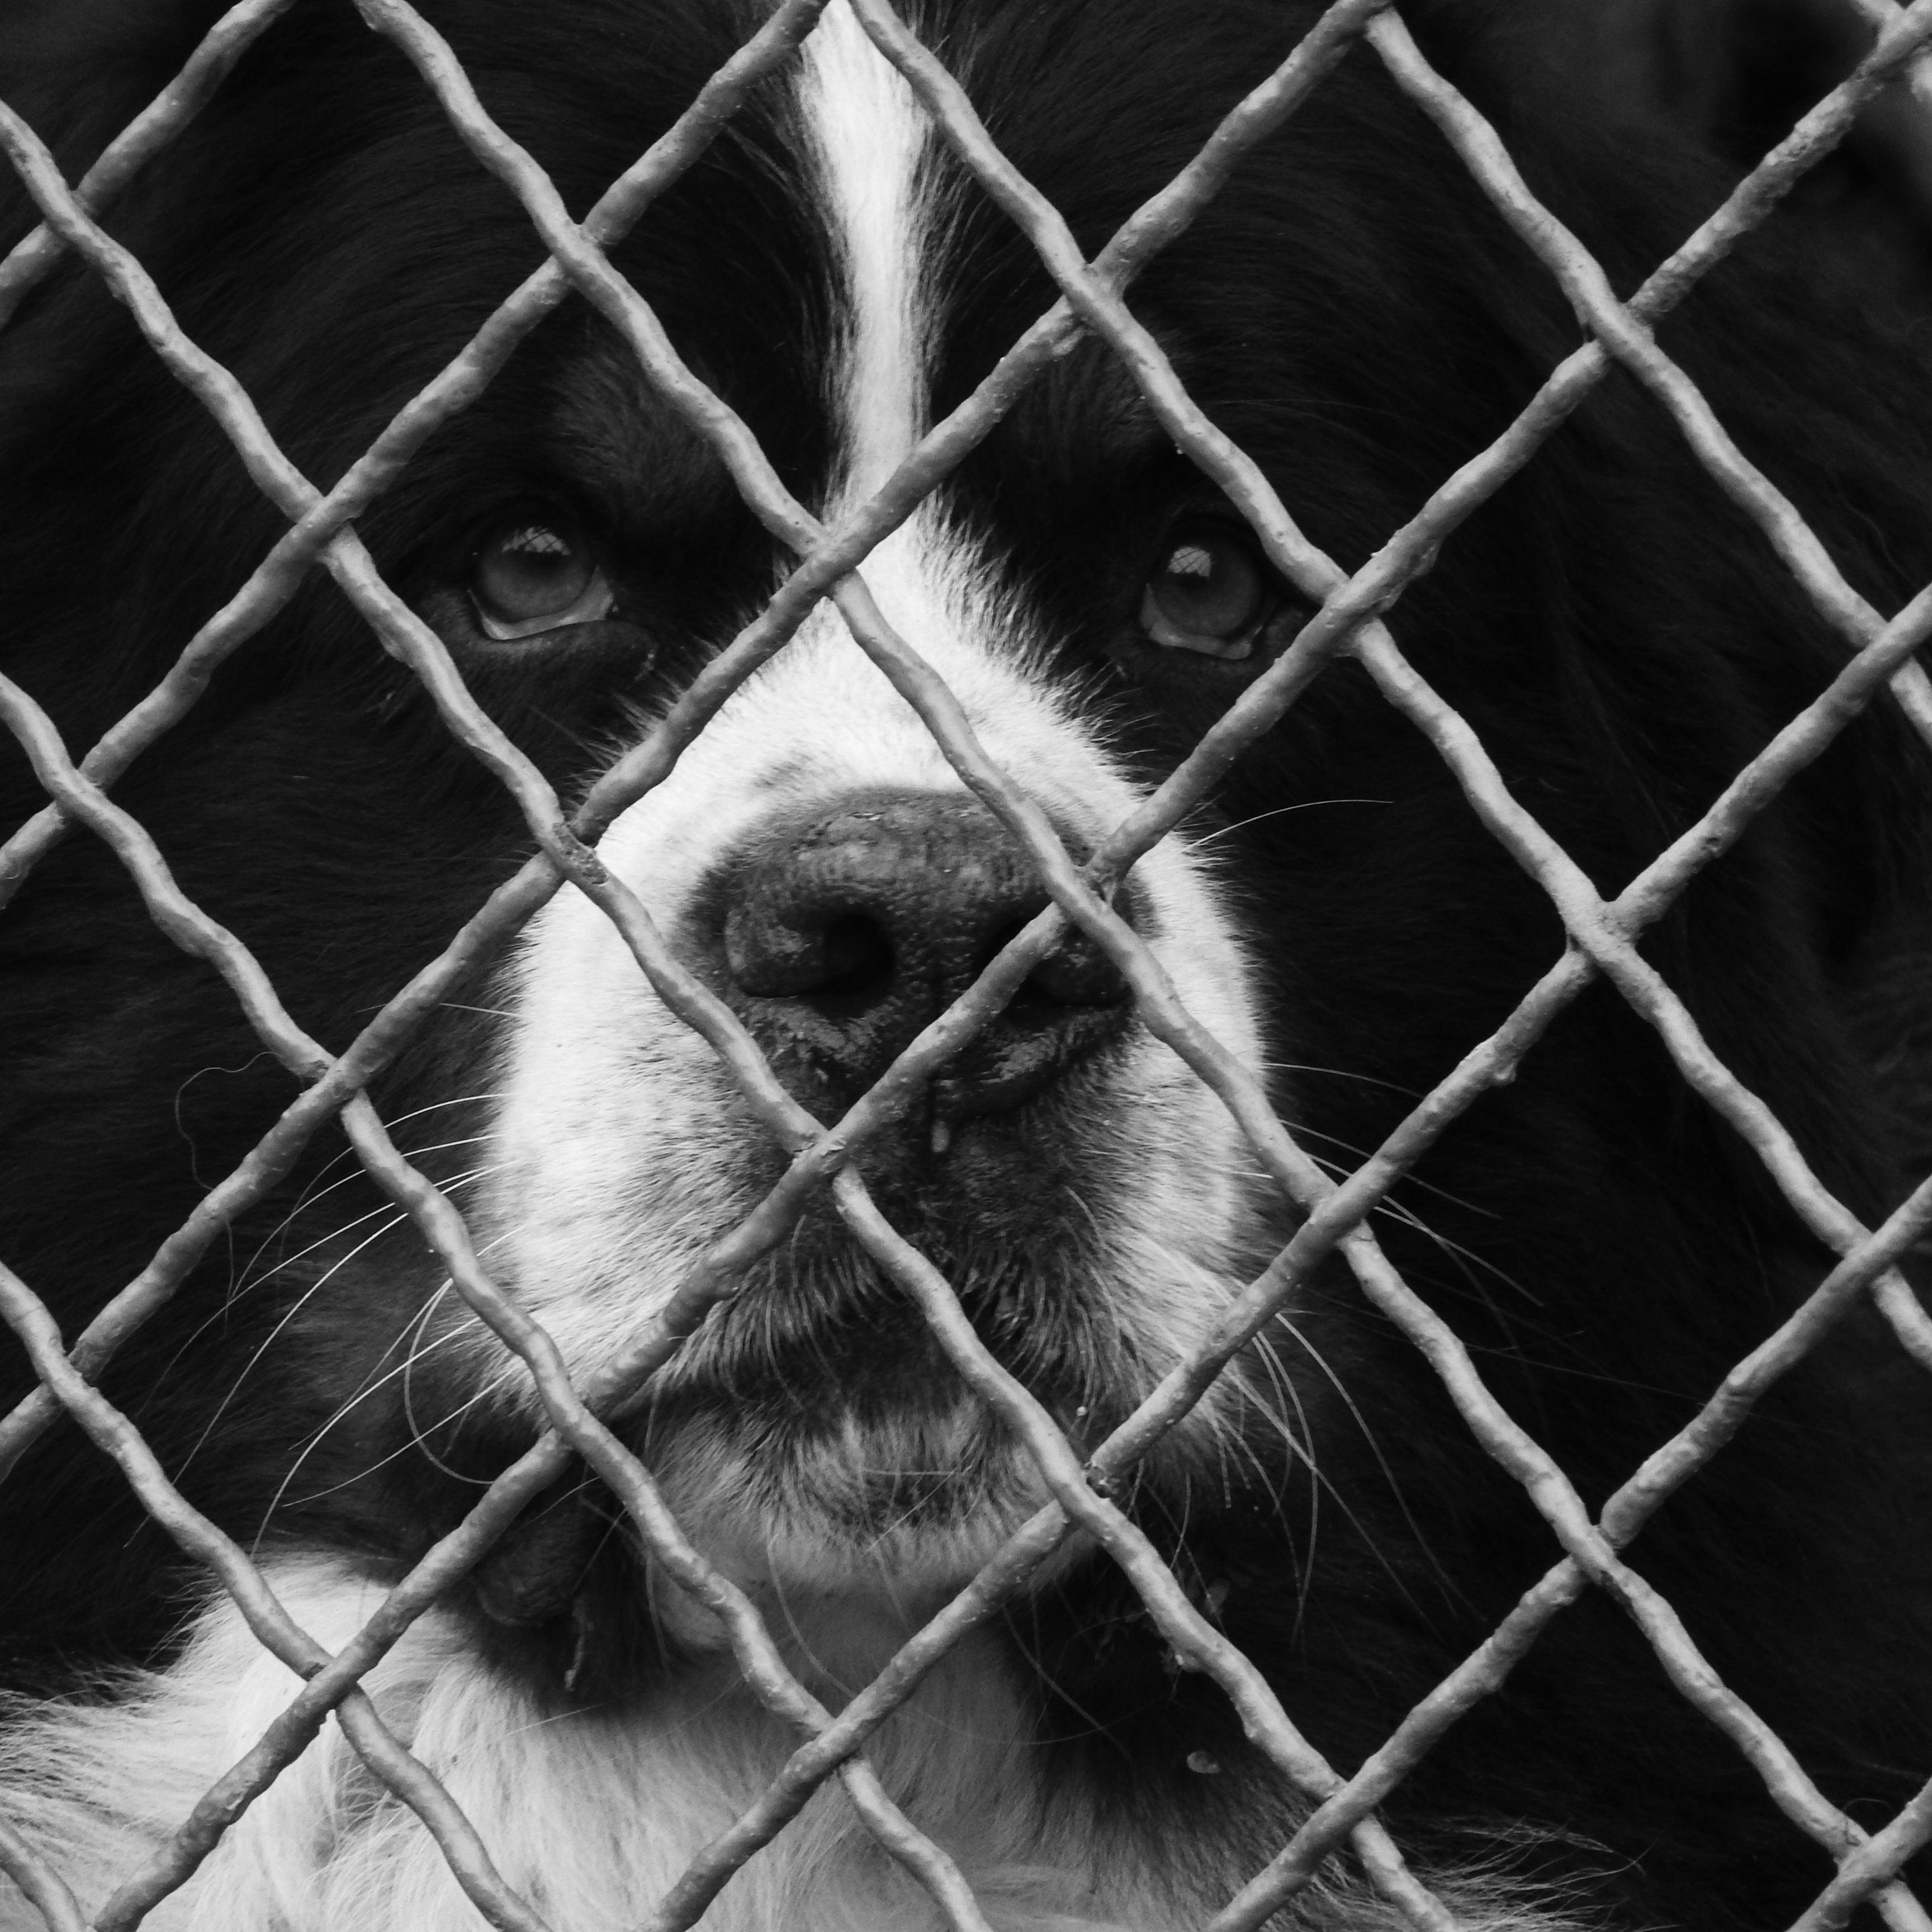
fence, black and white, white, photography, puppy, dog, mammal, black, monochrome, whiskers, snout, guard dog, animal shelter, monochrome photography, dog like mammal, dog behind fence